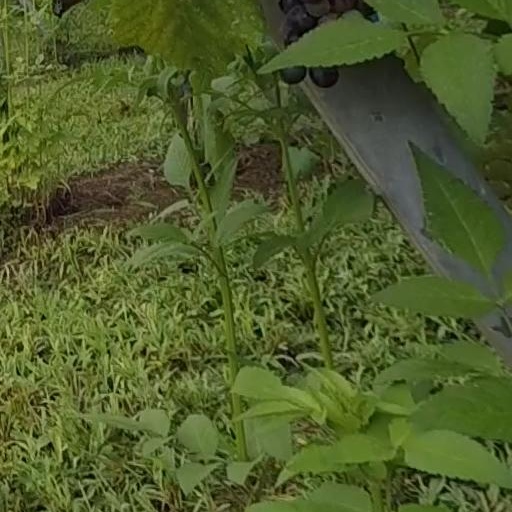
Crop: grape